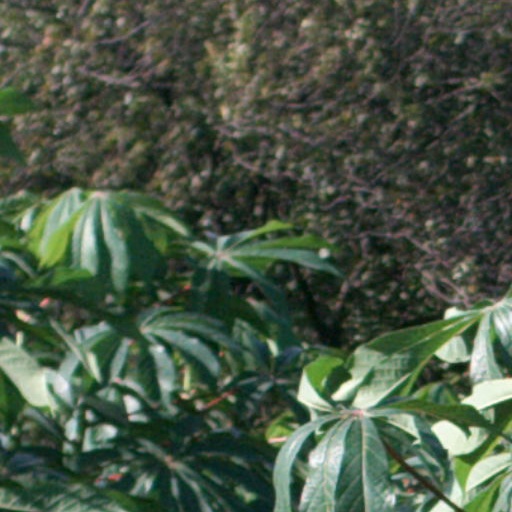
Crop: cassava